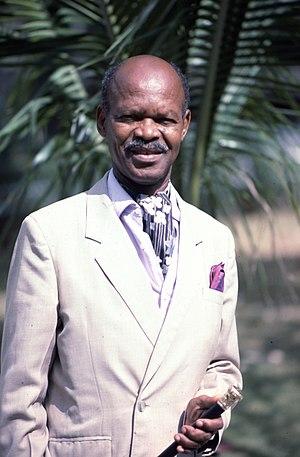
Aubelin Jolicoeur en 1992
Aubelin Jolicoeur né le 30 avril 1924 et mort le 14 février 2005, est un journaliste, chroniqueur et ministre haïtien.